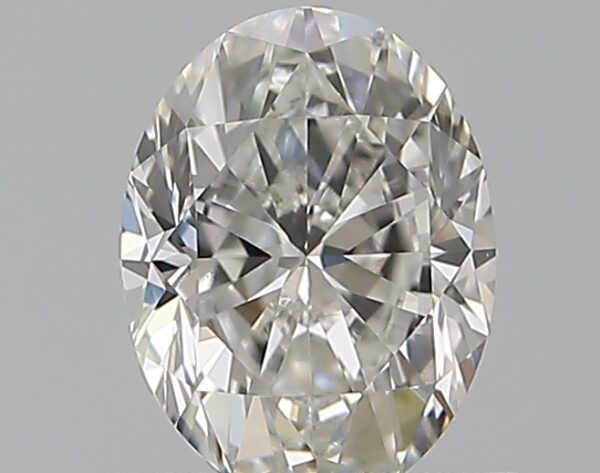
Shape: oval
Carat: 0.8
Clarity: VS2
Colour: F
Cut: VG
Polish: EX
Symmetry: VG
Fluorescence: N
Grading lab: GIA
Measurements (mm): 6.84 x 5.14 x 3.35